Lviv Organ Hall

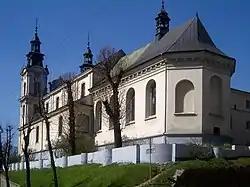
View of the Organ Hall portion of St. Mary Magdaline

The Lviv Organ Hall is a concert hall located within the Church of St. Mary Magdaline in the city of Lviv, constructed in the 17th century. It is home to one of the largest organs in Ukraine, and hosts concerts of organ, symphonic, and chamber music. It is roughly 800 square meters and size and can hold up to 350 people, hosting roughly thirty performances each month.